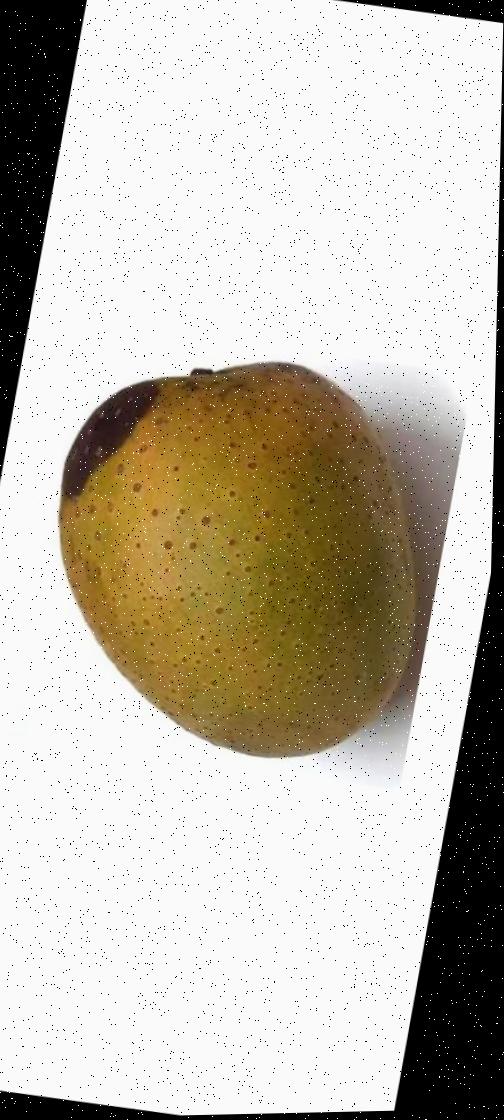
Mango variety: Gourmoti